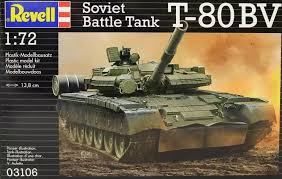
Label: T-80